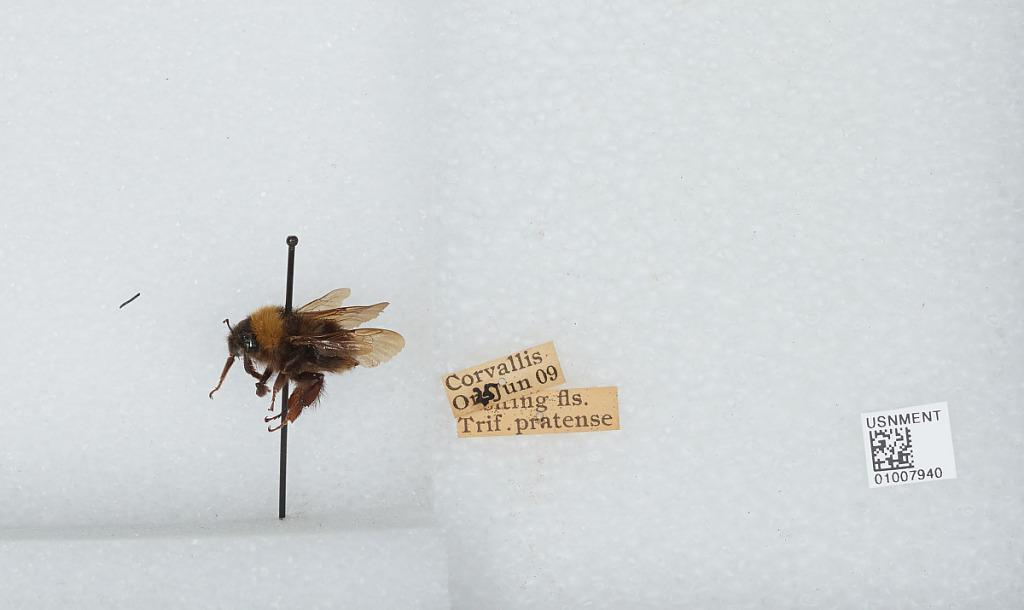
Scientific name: Bombus (Fervidobombus) californicus Smith
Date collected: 1909-6-25
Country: United States
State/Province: Oregon
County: Benton
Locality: Corvallis
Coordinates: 44.5667, -123.283